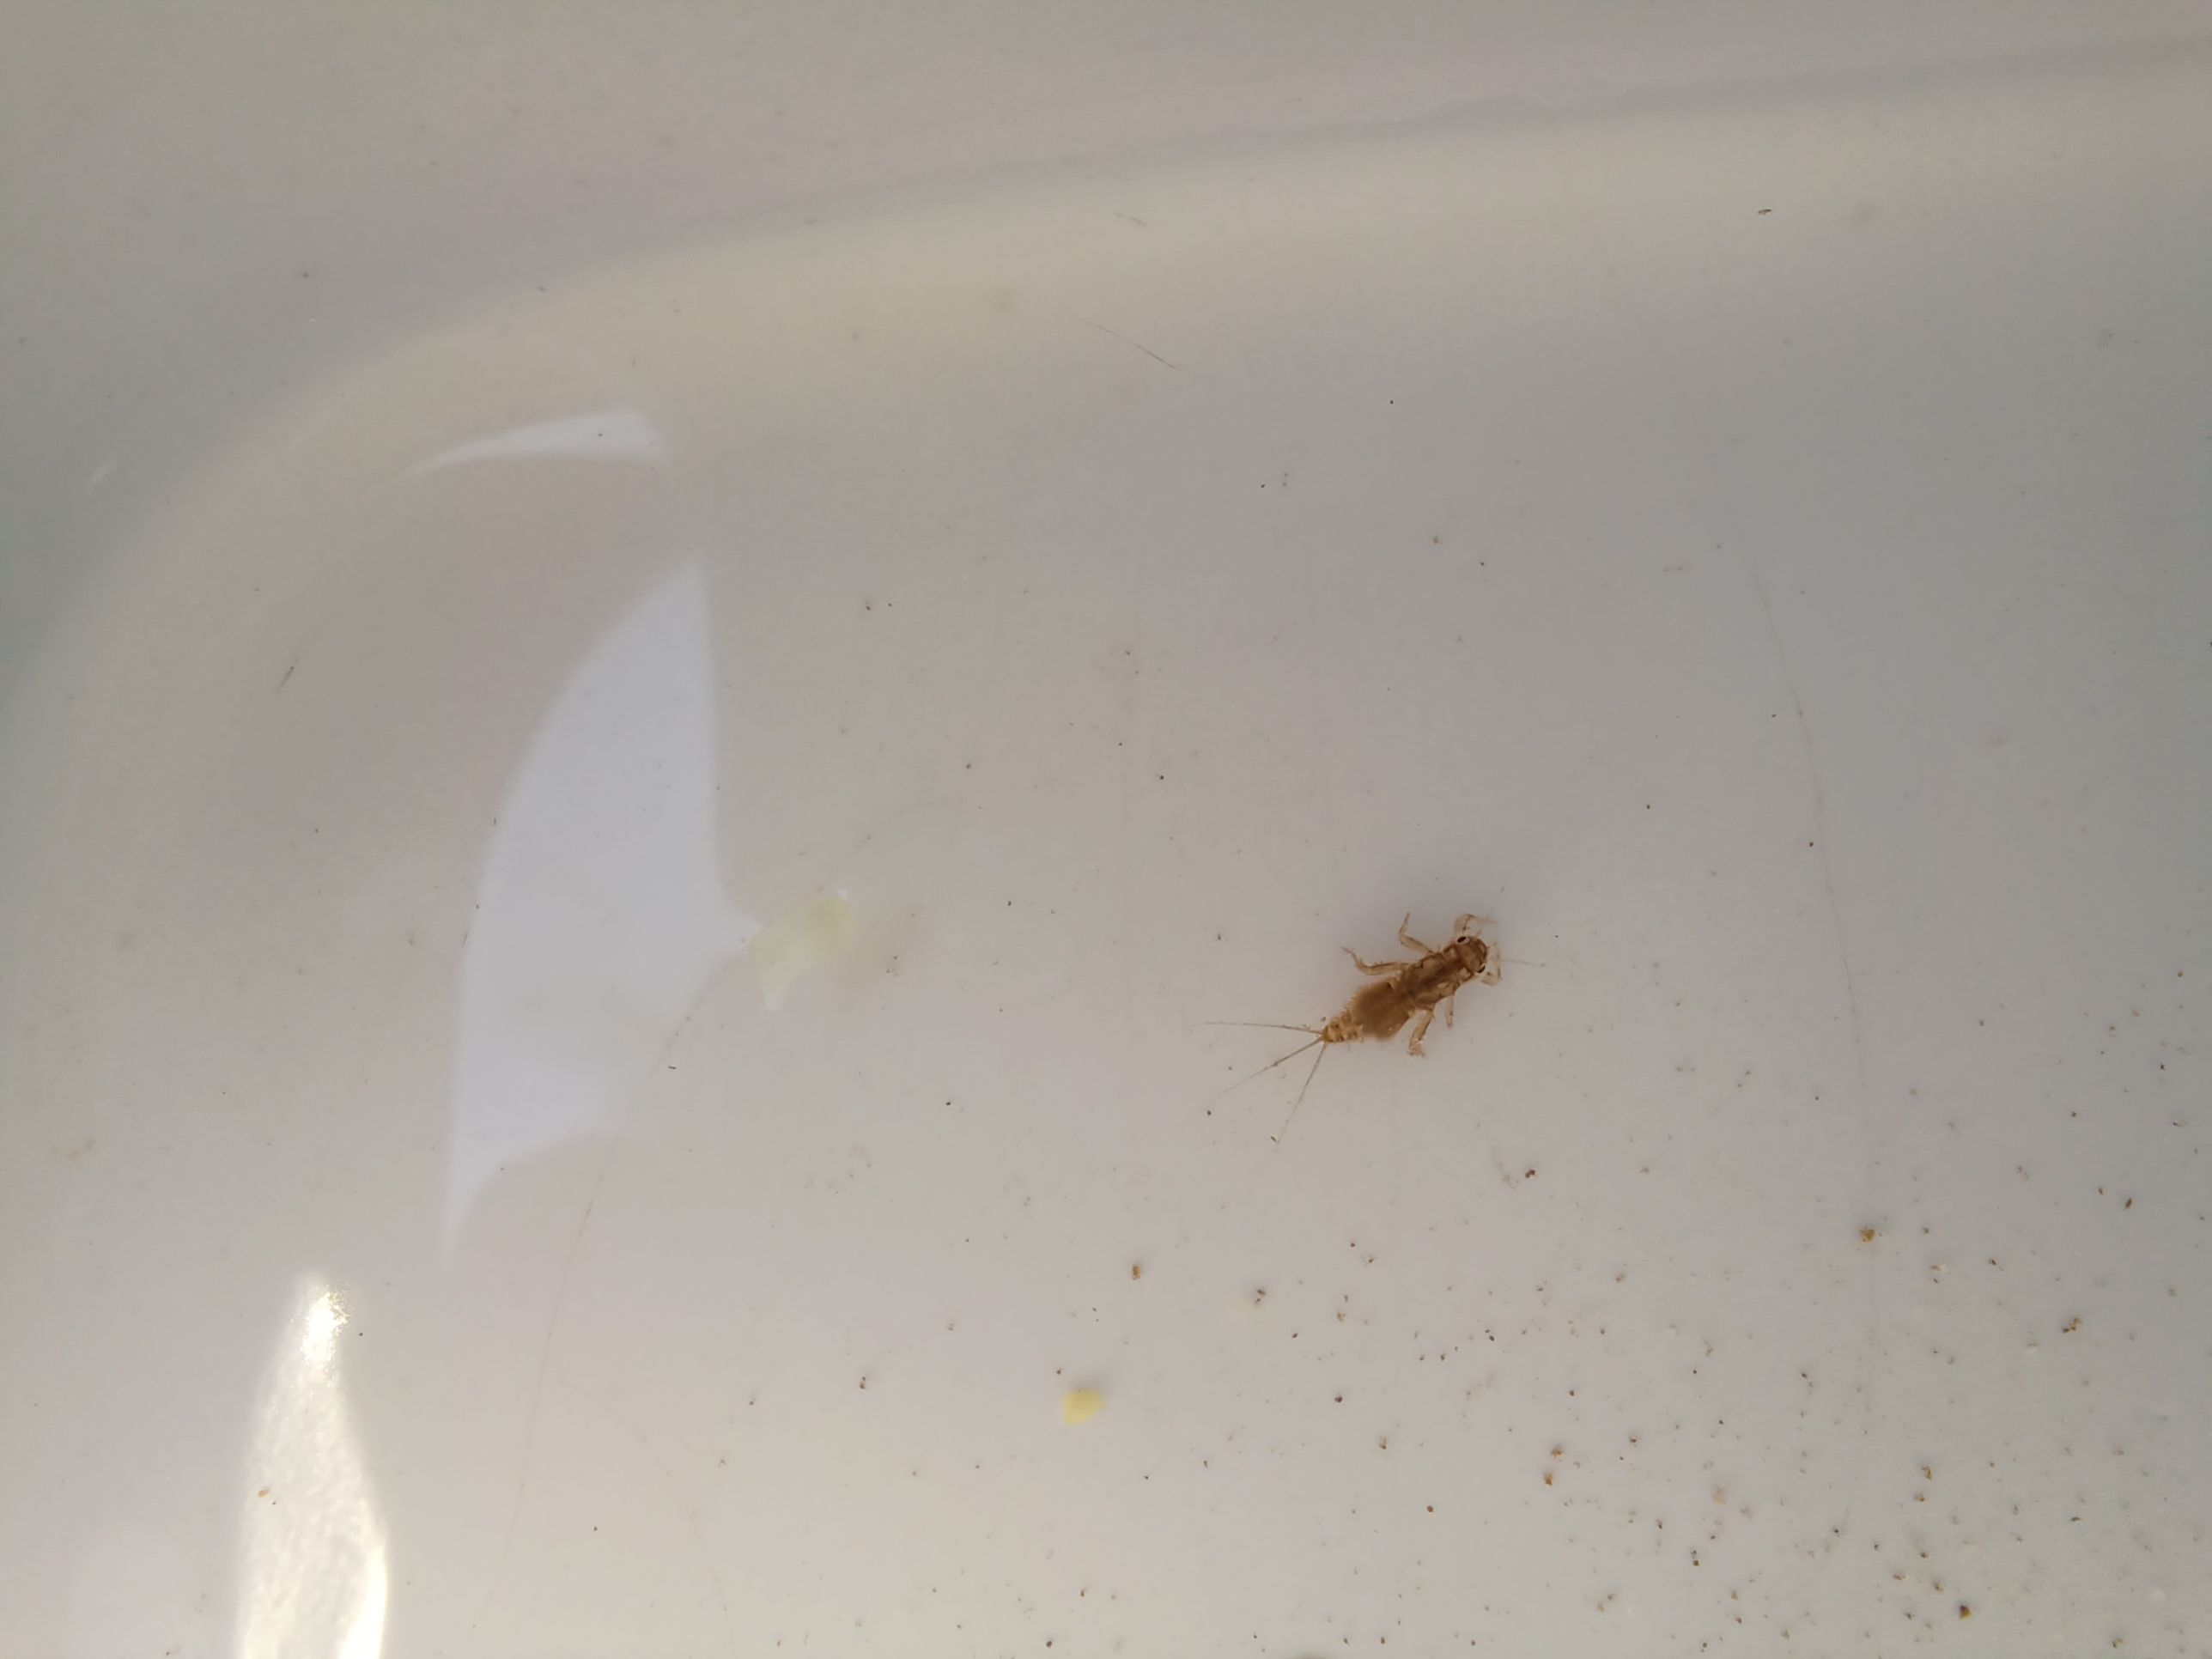
Macroinvertebrate group: other_mayflies